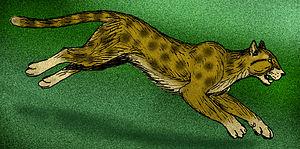
Le Guépard américain ou Miracinonyx est un genre éteint de félidés qui vivait en Amérique du Nord, du début du Pliocène à la fin du Pléistocène, il y a entre 5,3 millions d'années et 12 000 ans, morphologiquement similaire au guépard moderne. Ce félin était connu à l'origine par des fragments de squelettes, mais des squelettes presque complets ont été plus récemment trouvés dans la caverne Natural Trap Cave, dans le nord du Wyoming.
Miracinonyx inexpectatus est une espèce éteinte de guépards américains qui vivait en Amérique du Nord durant le Pléistocène. Cette espèce a vécu pendant environ 2 millions d’années et s’est éteinte il y a 600 000 ans, et ce avant l’apparition d’autres espèces proches comme Miracinonyx trumani et le Puma en Amérique du Nord.